Zambia

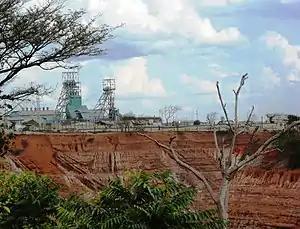
The major Nkana open copper mine, Kitwe.

There are numerous ecosystems in Zambia, such as forest, thicket, woodland and grassland vegetation types.